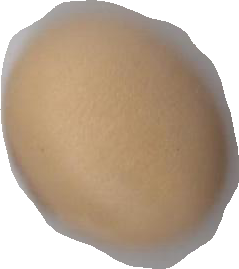
Variety: Anjasmoro